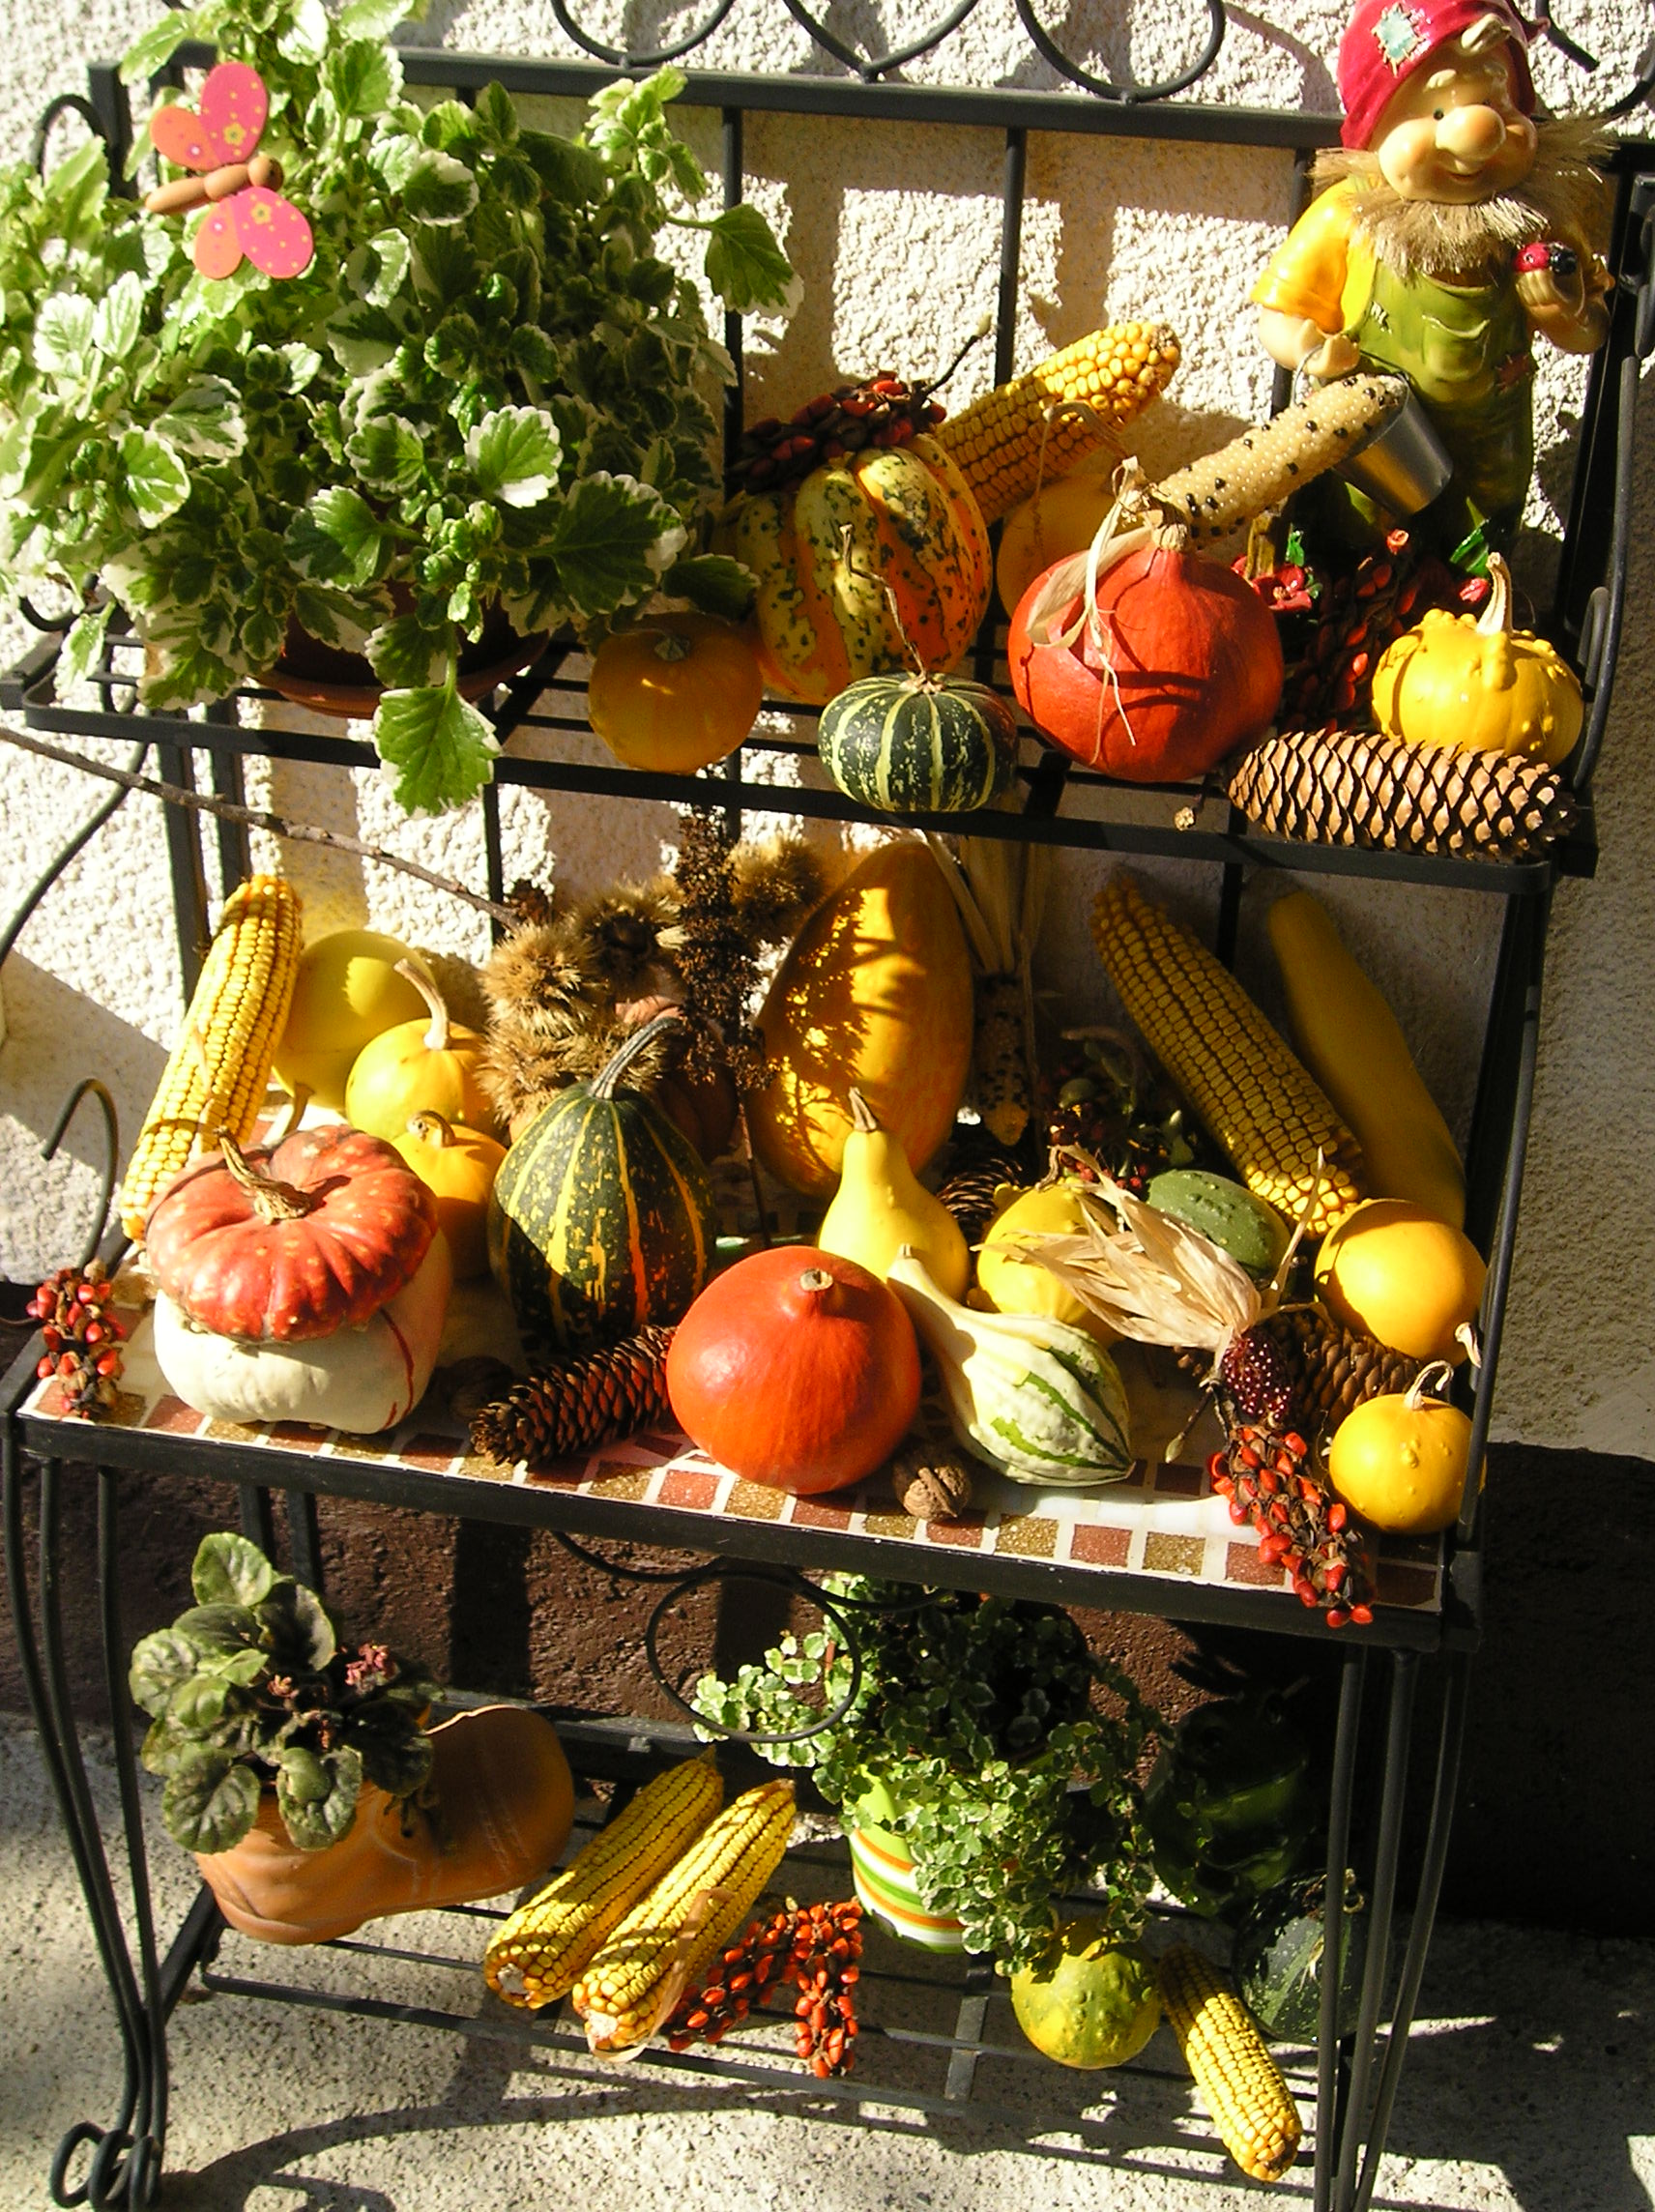
autumn fruit, vegetable, produce, natural foods, local food, fruit, cucurbita, food, winter squash, pumpkin, gourd, greengrocer, whole food, plant, calabaza, cucumber gourd and melon family, floristry, thanksgiving, squash